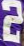
Number: 2